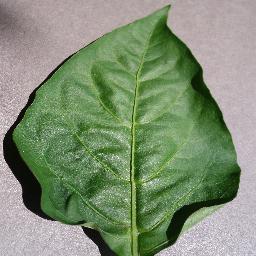
Label: Pepper,_bell___healthy